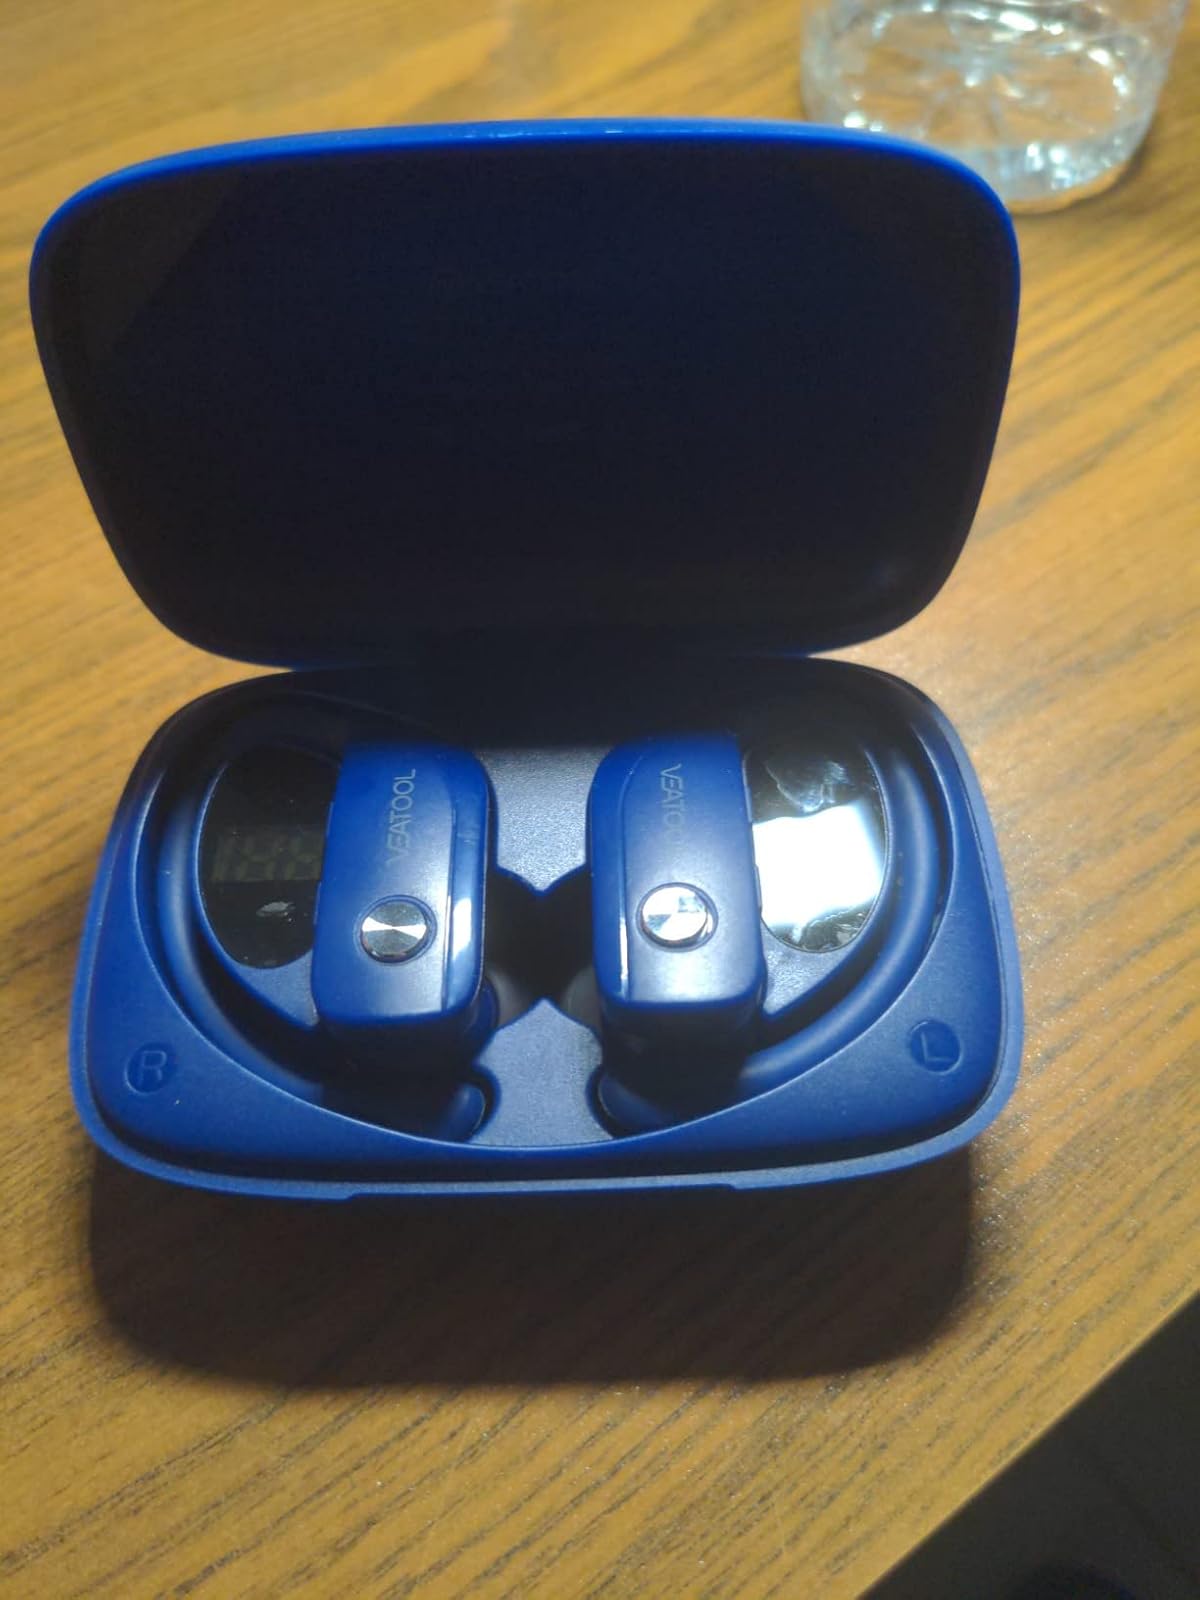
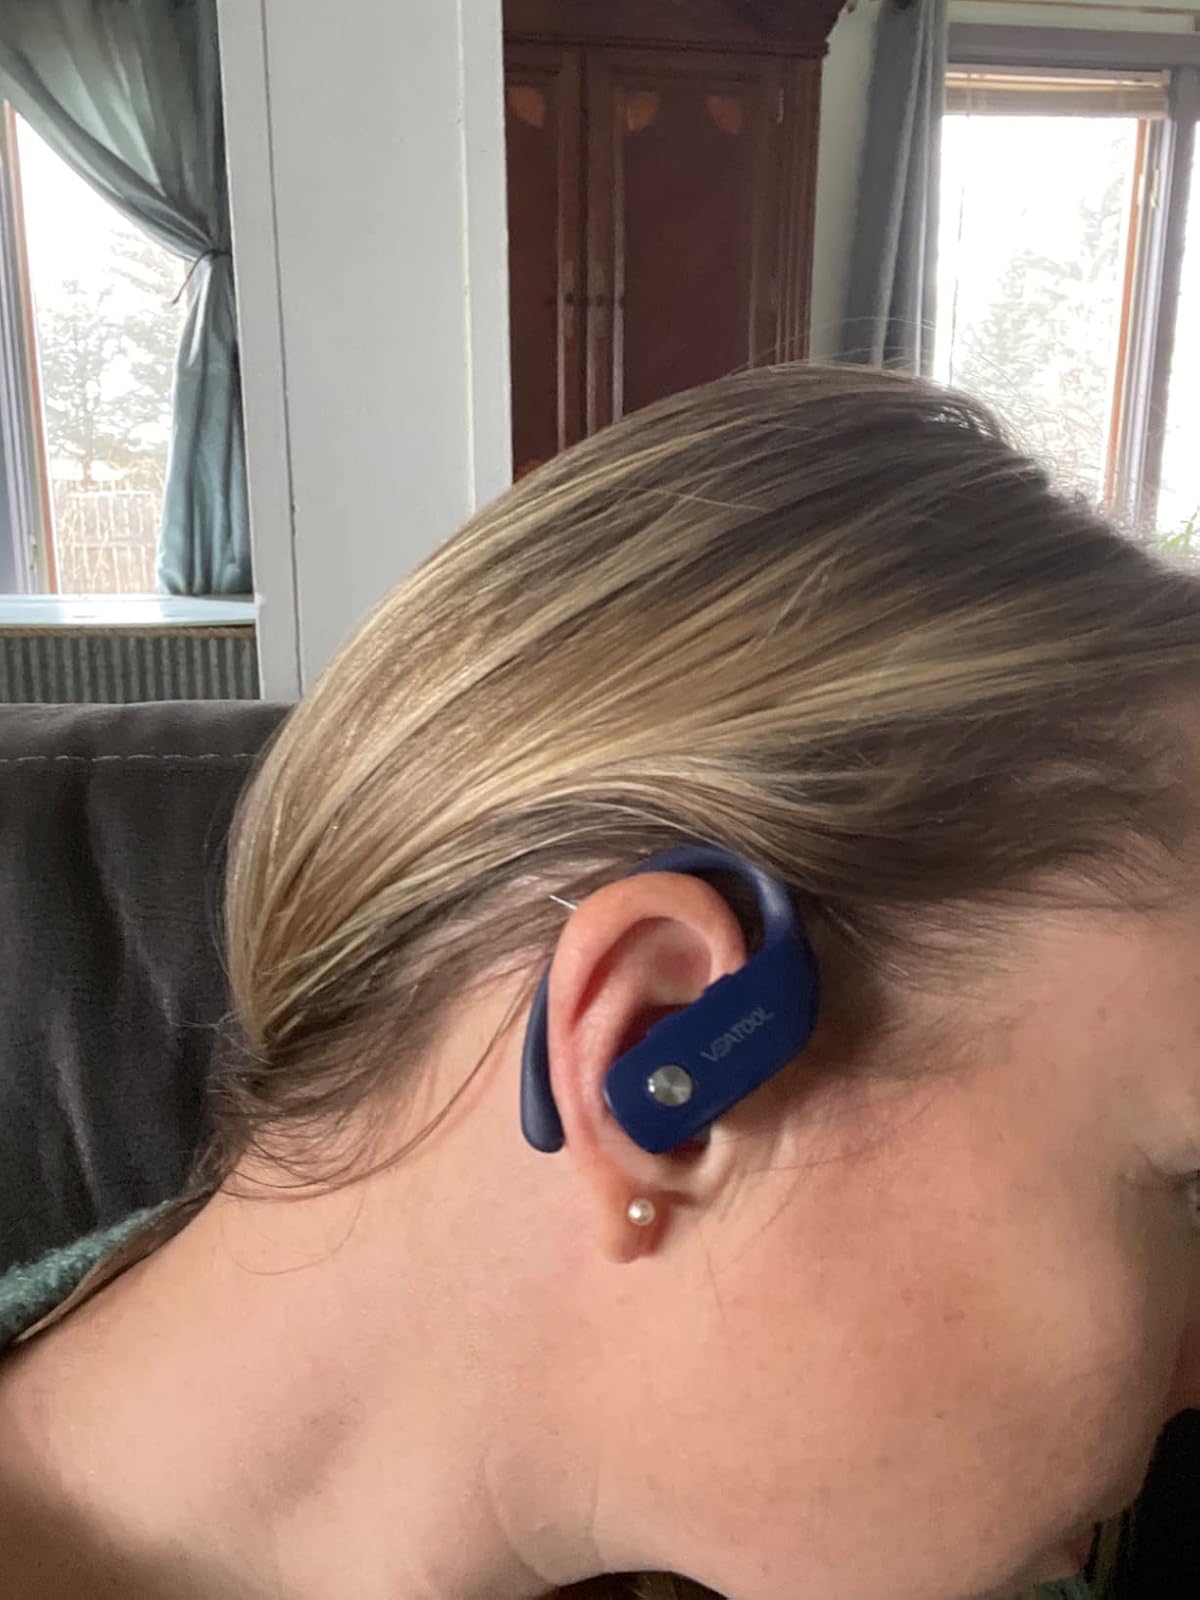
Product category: earbuds
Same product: yes